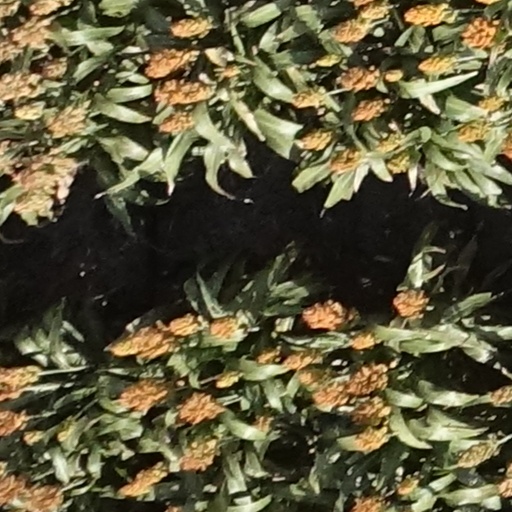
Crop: sorghum